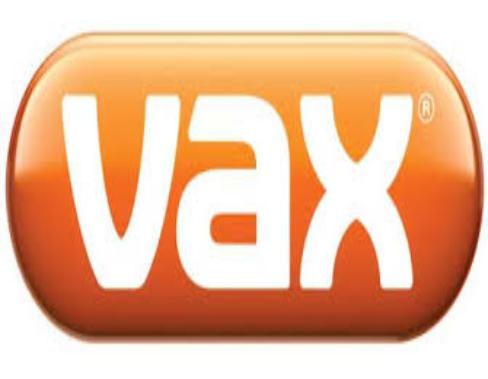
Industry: Electronic